2009 UNCAF Nations Cup

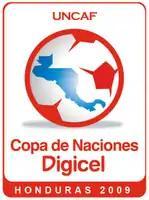

The UNCAF Nations Cup 2009 was the tenth edition of the UNCAF Nations Cup, the biennial football (soccer) tournament for the CONCACAF-affiliated national teams of Central America. The first five places qualified for the 2009 CONCACAF Gold Cup. The event was going to take place in Panama City, Panama between January 22 and February 1, 2009, but the Panamanian FA announced that they would not host the event due to not having an adequate stadium available for the time period of the tournament. The alternative hosts were Honduras and Guatemala. Honduras submitted an official replacement bid on November 12, and after some consideration it was moved to Honduras. All games were played in Estadio Tiburcio Carías Andino in Tegucigalpa. The tournament was sponsored by Digicel. On 1 February 2009 Panama won the tournament, the first UNCAF Nations Cup win in the country's history.